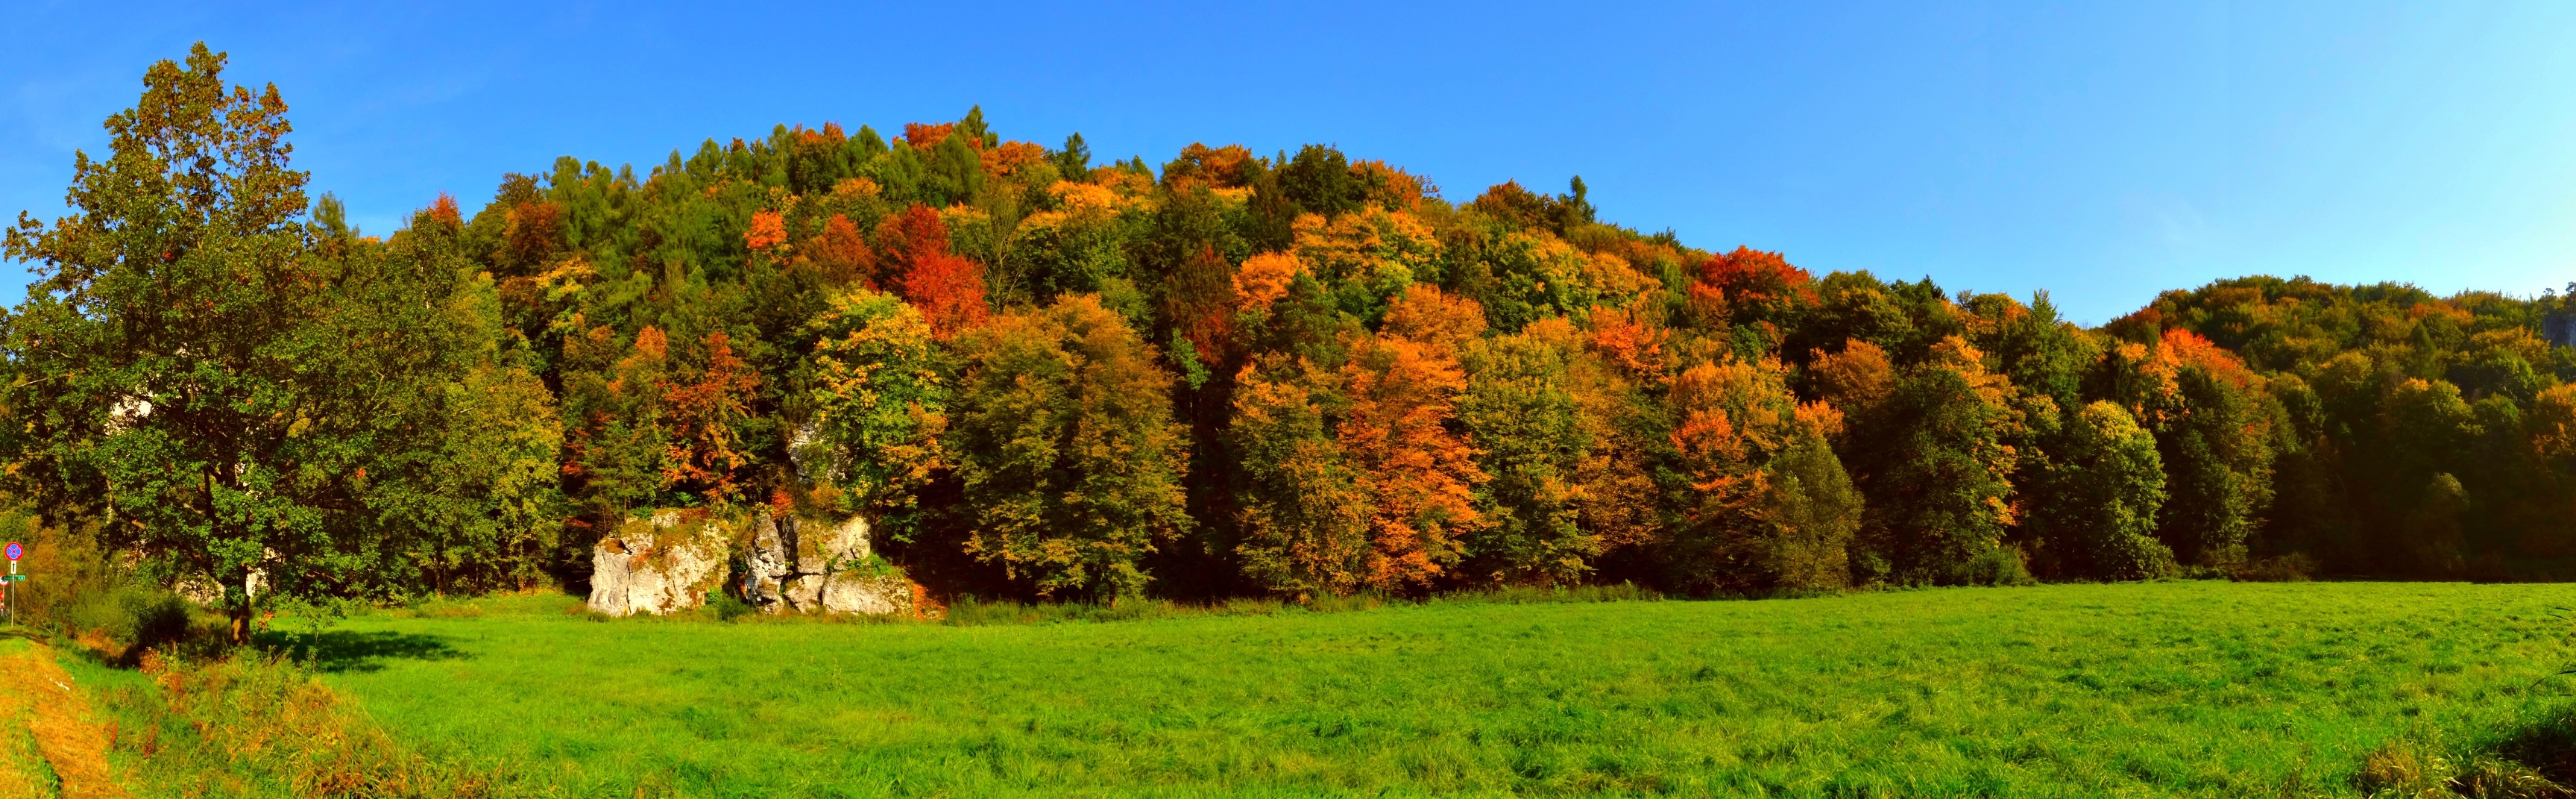
landscape, tree, nature, forest, wilderness, meadow, prairie, leaf, color, pasture, autumn, season, grassland, poland, deciduous, woodland, habitat, autumn gold, the national park, collapse, larch, ecosystem, the founding fathers, biome, natural environment, woody plant, temperate broadleaf and mixed forest, temperate coniferous forest